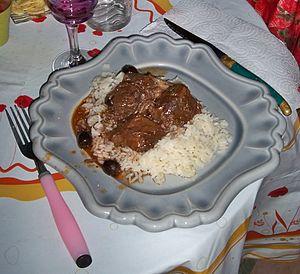
Gardiane de Taureau, plat camarguais
La cuisine occitane est une cuisine diversifiée qui a des traits caractéristiques de la cuisine méditerranéenne, mais se différencie des cuisines catalane et italienne. En raison de la taille de l'Occitanie et la grande variété de ses terroirs, allant des Pyrénées aux Alpes, de la côte méditerranéenne au Massif central qu'elle englobe majoritairement, c'est une cuisine très variée mais, au-delà de la traditionnelle partition entre l'usage de la graisse de canard au sud ouest et de l'huile d'olive au sud-est, il existe un certain nombre de traits communs à l'ensemble de ce territoire et l'opposant parfois nettement au reste de la France.
Arles est une commune du département des Bouches-du-Rhône, en région Provence-Alpes-Côte d'Azur. Il s'agit de la plus grande commune de France métropolitaine avec quelque 75 893 hectares. La ville est traversée par le Rhône et se trouve entre Nîmes et Marseille.
La cuisine de la Provence méditerranéenne est avant tout une cuisine liée aux produits de la pêche, de l'élevage et du terroir.
Le mariage vin et cuisine remonte à l'Antiquité. Il va traverser le Moyen Âge, s'enrichir à la Renaissance et devenir un véritable classique de nos jours. On doit distinguer dans cette alliance la cuisine du vin et la cuisine au vin qui ont été et restent les deux façons d'utiliser les apports qualitatifs du vin en gastronomie.
Taureau est le nom vernaculaire donné au mâle de l'espèce Bos taurus, un mammifère domestique ruminant, généralement porteur de cornes sur le front, appartenant à la famille des Bovidés. Sa femelle est la vache. Il est utilisé principalement pour la reproduction dans l'élevage laitier, de plus en plus par insémination artificielle, pour la production de viande bovine et pour des sports comme les courses de taureaux ou le rodéo. C'est un animal très présent dans la culture, notamment dans l'art de la tauromachie.
La gardiane est une spécialité à base de viande de taureau de Camargue et de sa région, qui se cuisine au vin rouge.
Les cuisines arlésienne et camarguaise sont très tôt influencées par leur environnement, le delta du Rhône. La cuisine camarguaise, notamment, à longtemps évolué en vase clos, sur les produits du terroir. Elle n'en a pas moins évolué au cours des siècles suivants, en particulier avec l'arrivée des produits comestibles du Nouveau Monde, l'apport de la culture du riz de Camargue, et l'élevage taurin.
La cuisine languedocienne, qui réunit celle des départements du Gard, de l'Hérault, de l'Aude, et de la Lozère, est composite. Elle utilise les produits de la mer, en particulier autour des ports de pêche, dont le principal est Sète. L'étang de Thau produit les huitres de Bouzigues.
La cuisine cévenole et gardoise offre une très grande variété de mets issus de terroirs très différenciés.